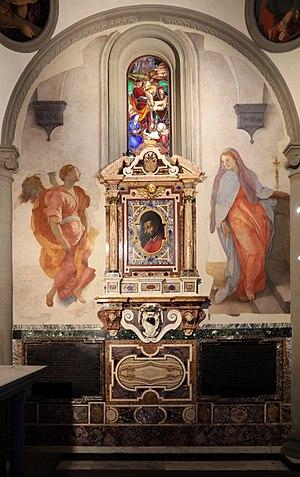
L’Annonciation est l'annonce de sa maternité divine faite à la Vierge Marie par l'archange Gabriel.
Une Annonciation d'encadrement est une représentation picturale du thème iconographique de L'Annonciation en deux panneaux distincts représentant :